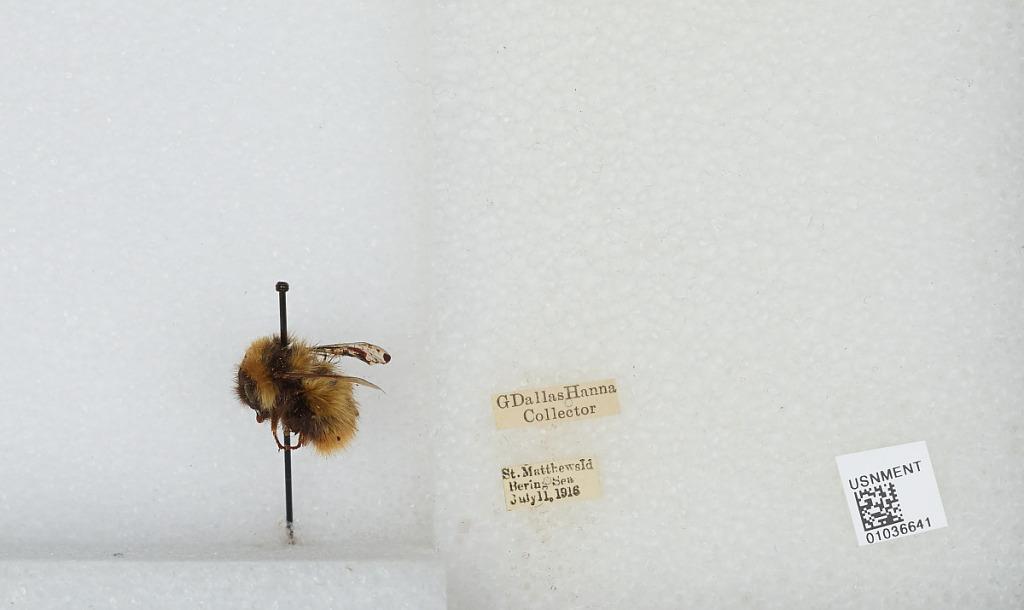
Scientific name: Bombus (Alpinobombus) neoboreus Sladen
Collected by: G. Hanna
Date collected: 1916-7-11
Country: United States
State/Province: Alaska
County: Bethel
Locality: Saint Matthew Island
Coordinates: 60.4086, -172.72